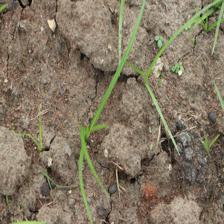
Label: Grass